Alfa Romeo 4C

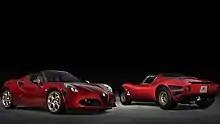
2020 4C Spider 33 Stradale Tributo

In 2020 Alfa added 16 units for North America (15 in USA and 1 in Canada), thus the number of 4C Italias globally is believed to be 124. This limited version has Misano Blue Metallic paint; and front air intake and rear diffuser finished in Piano Black. A special Spider Italia emblem adorns the rear fenders, and the design features the Italian flag. The inside has an aluminium 4C Spider Italia plaque on the center console.